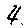
Label: 4